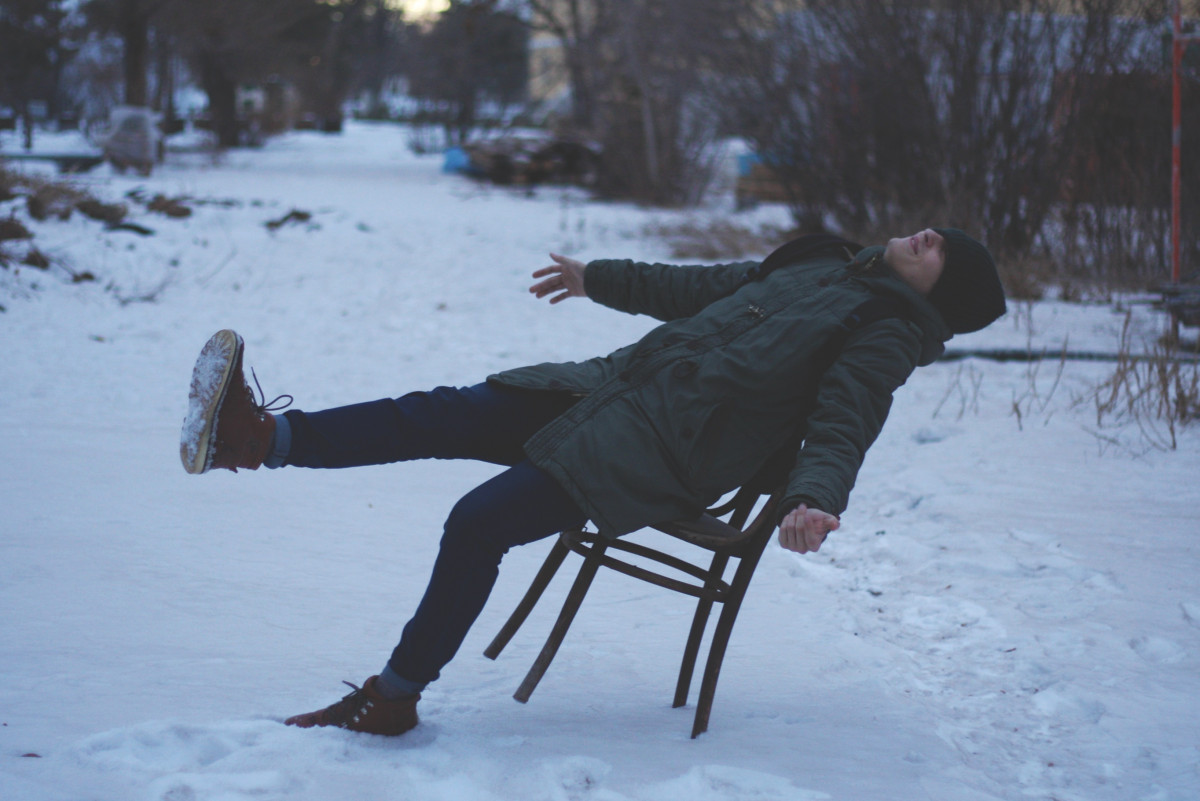
Tags: weather, season, footwear, sled, blizzard, freezing